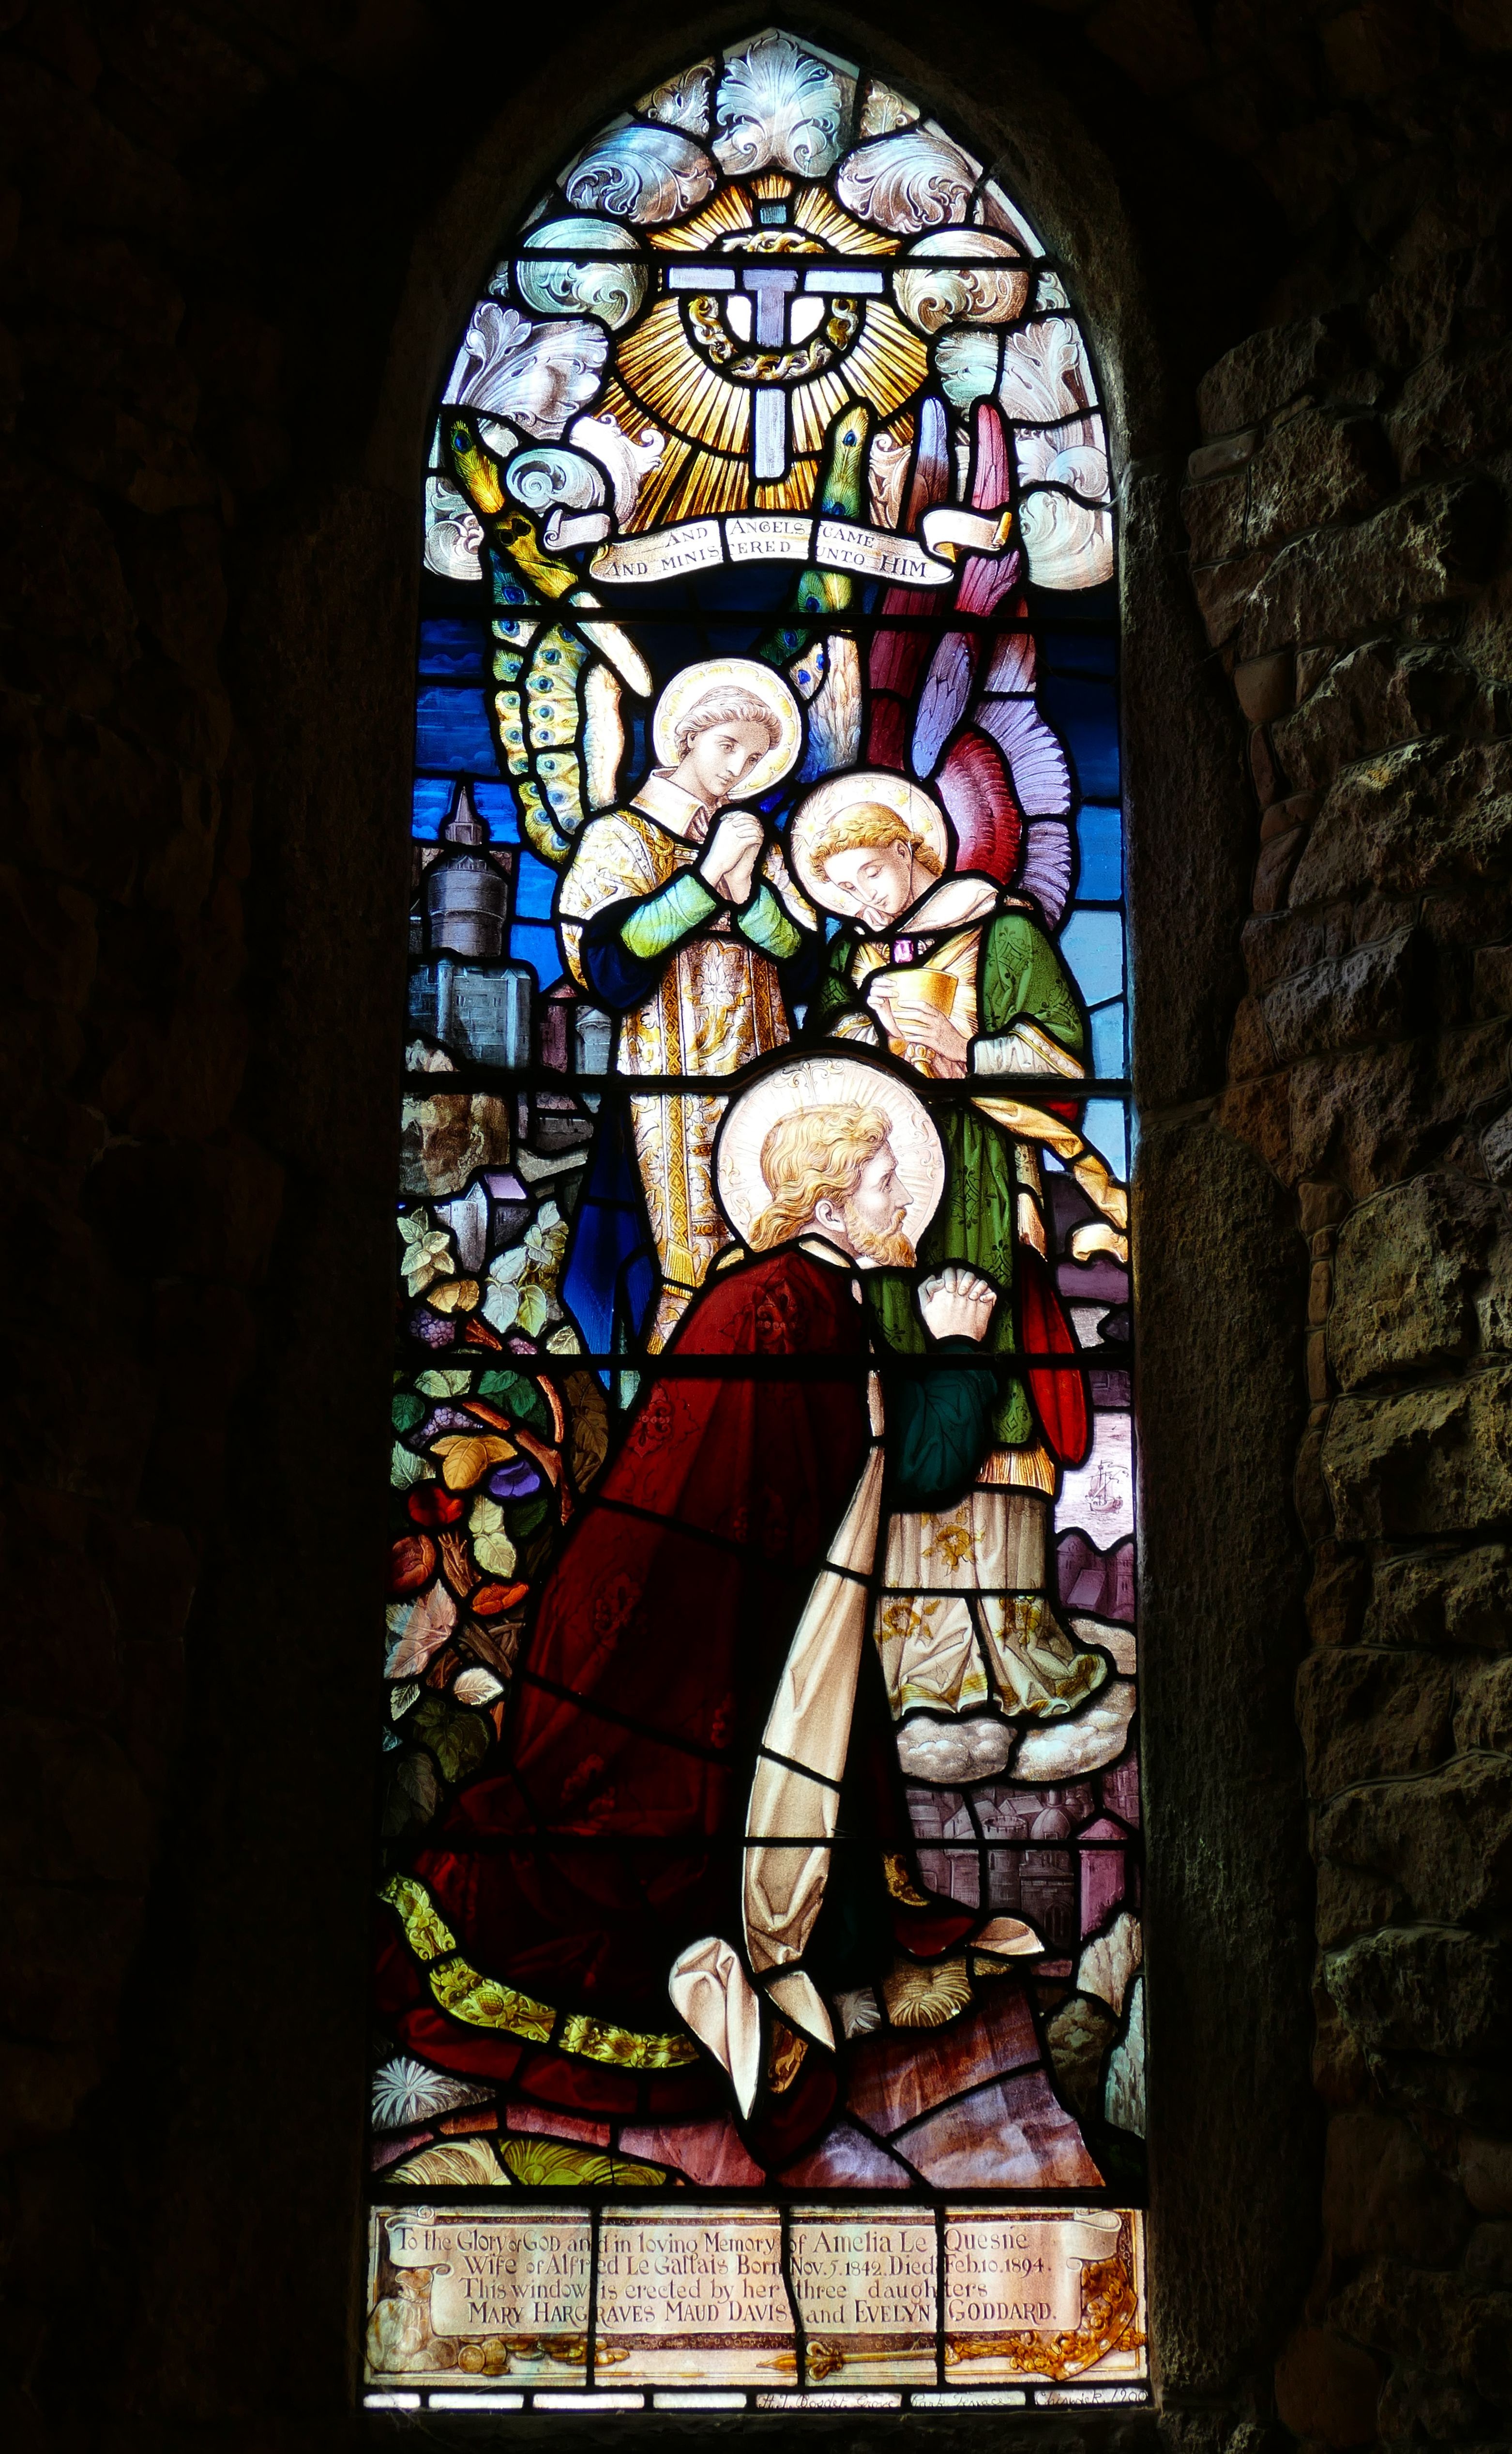
window, glass, church, material, stained glass, bible, england, faith, passion, jesus, christianity, image, historically, old window, church window, good friday, gethsemane